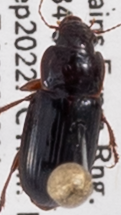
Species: Harpalus desertus
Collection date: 2022-09-14
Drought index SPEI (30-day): -1.216
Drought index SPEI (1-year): -1.594
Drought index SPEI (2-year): -1.45